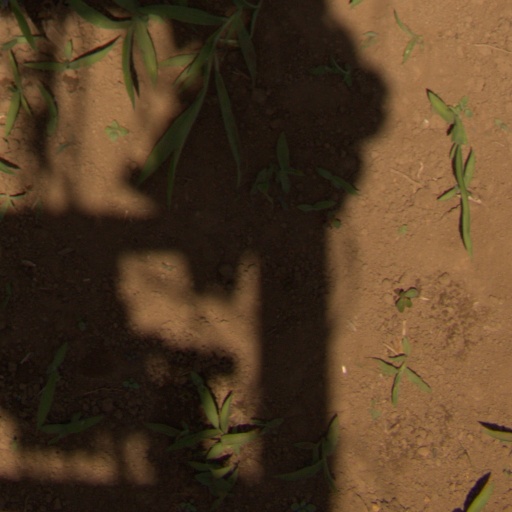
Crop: Jerusalem artichoke